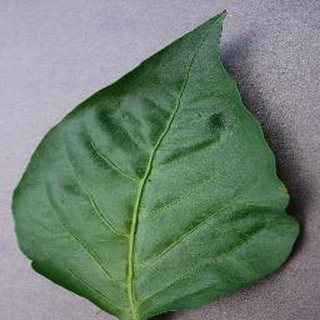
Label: healthy_bell_pepper